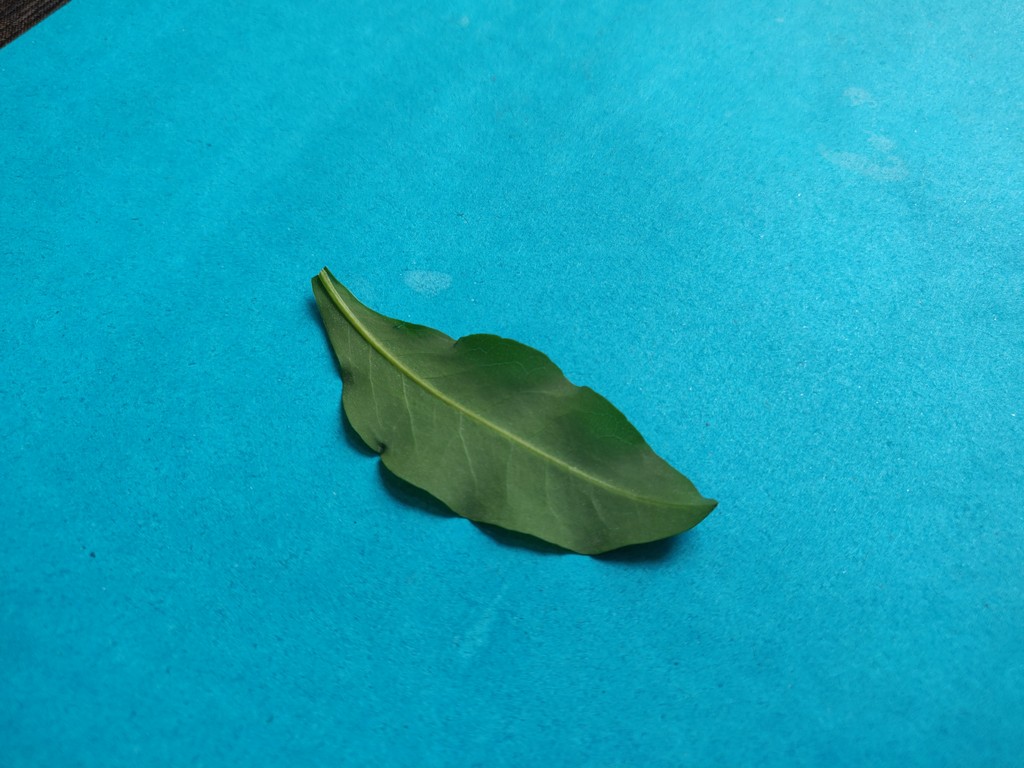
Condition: Healthy
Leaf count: single
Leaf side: back